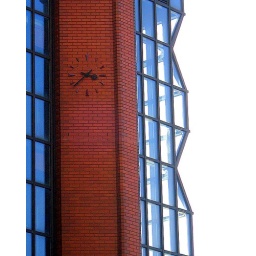
Hardly anyone notices the clock high on the Atrium building in Camberley, UK.